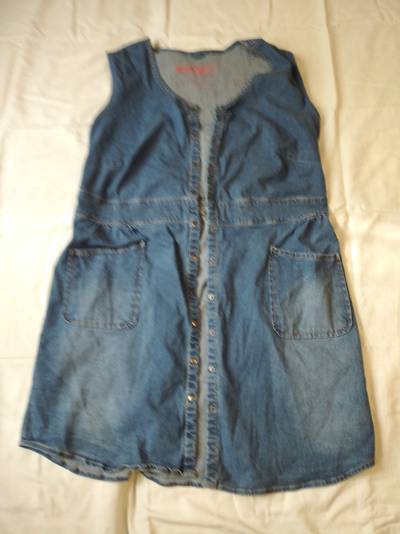
Waste category: clothes